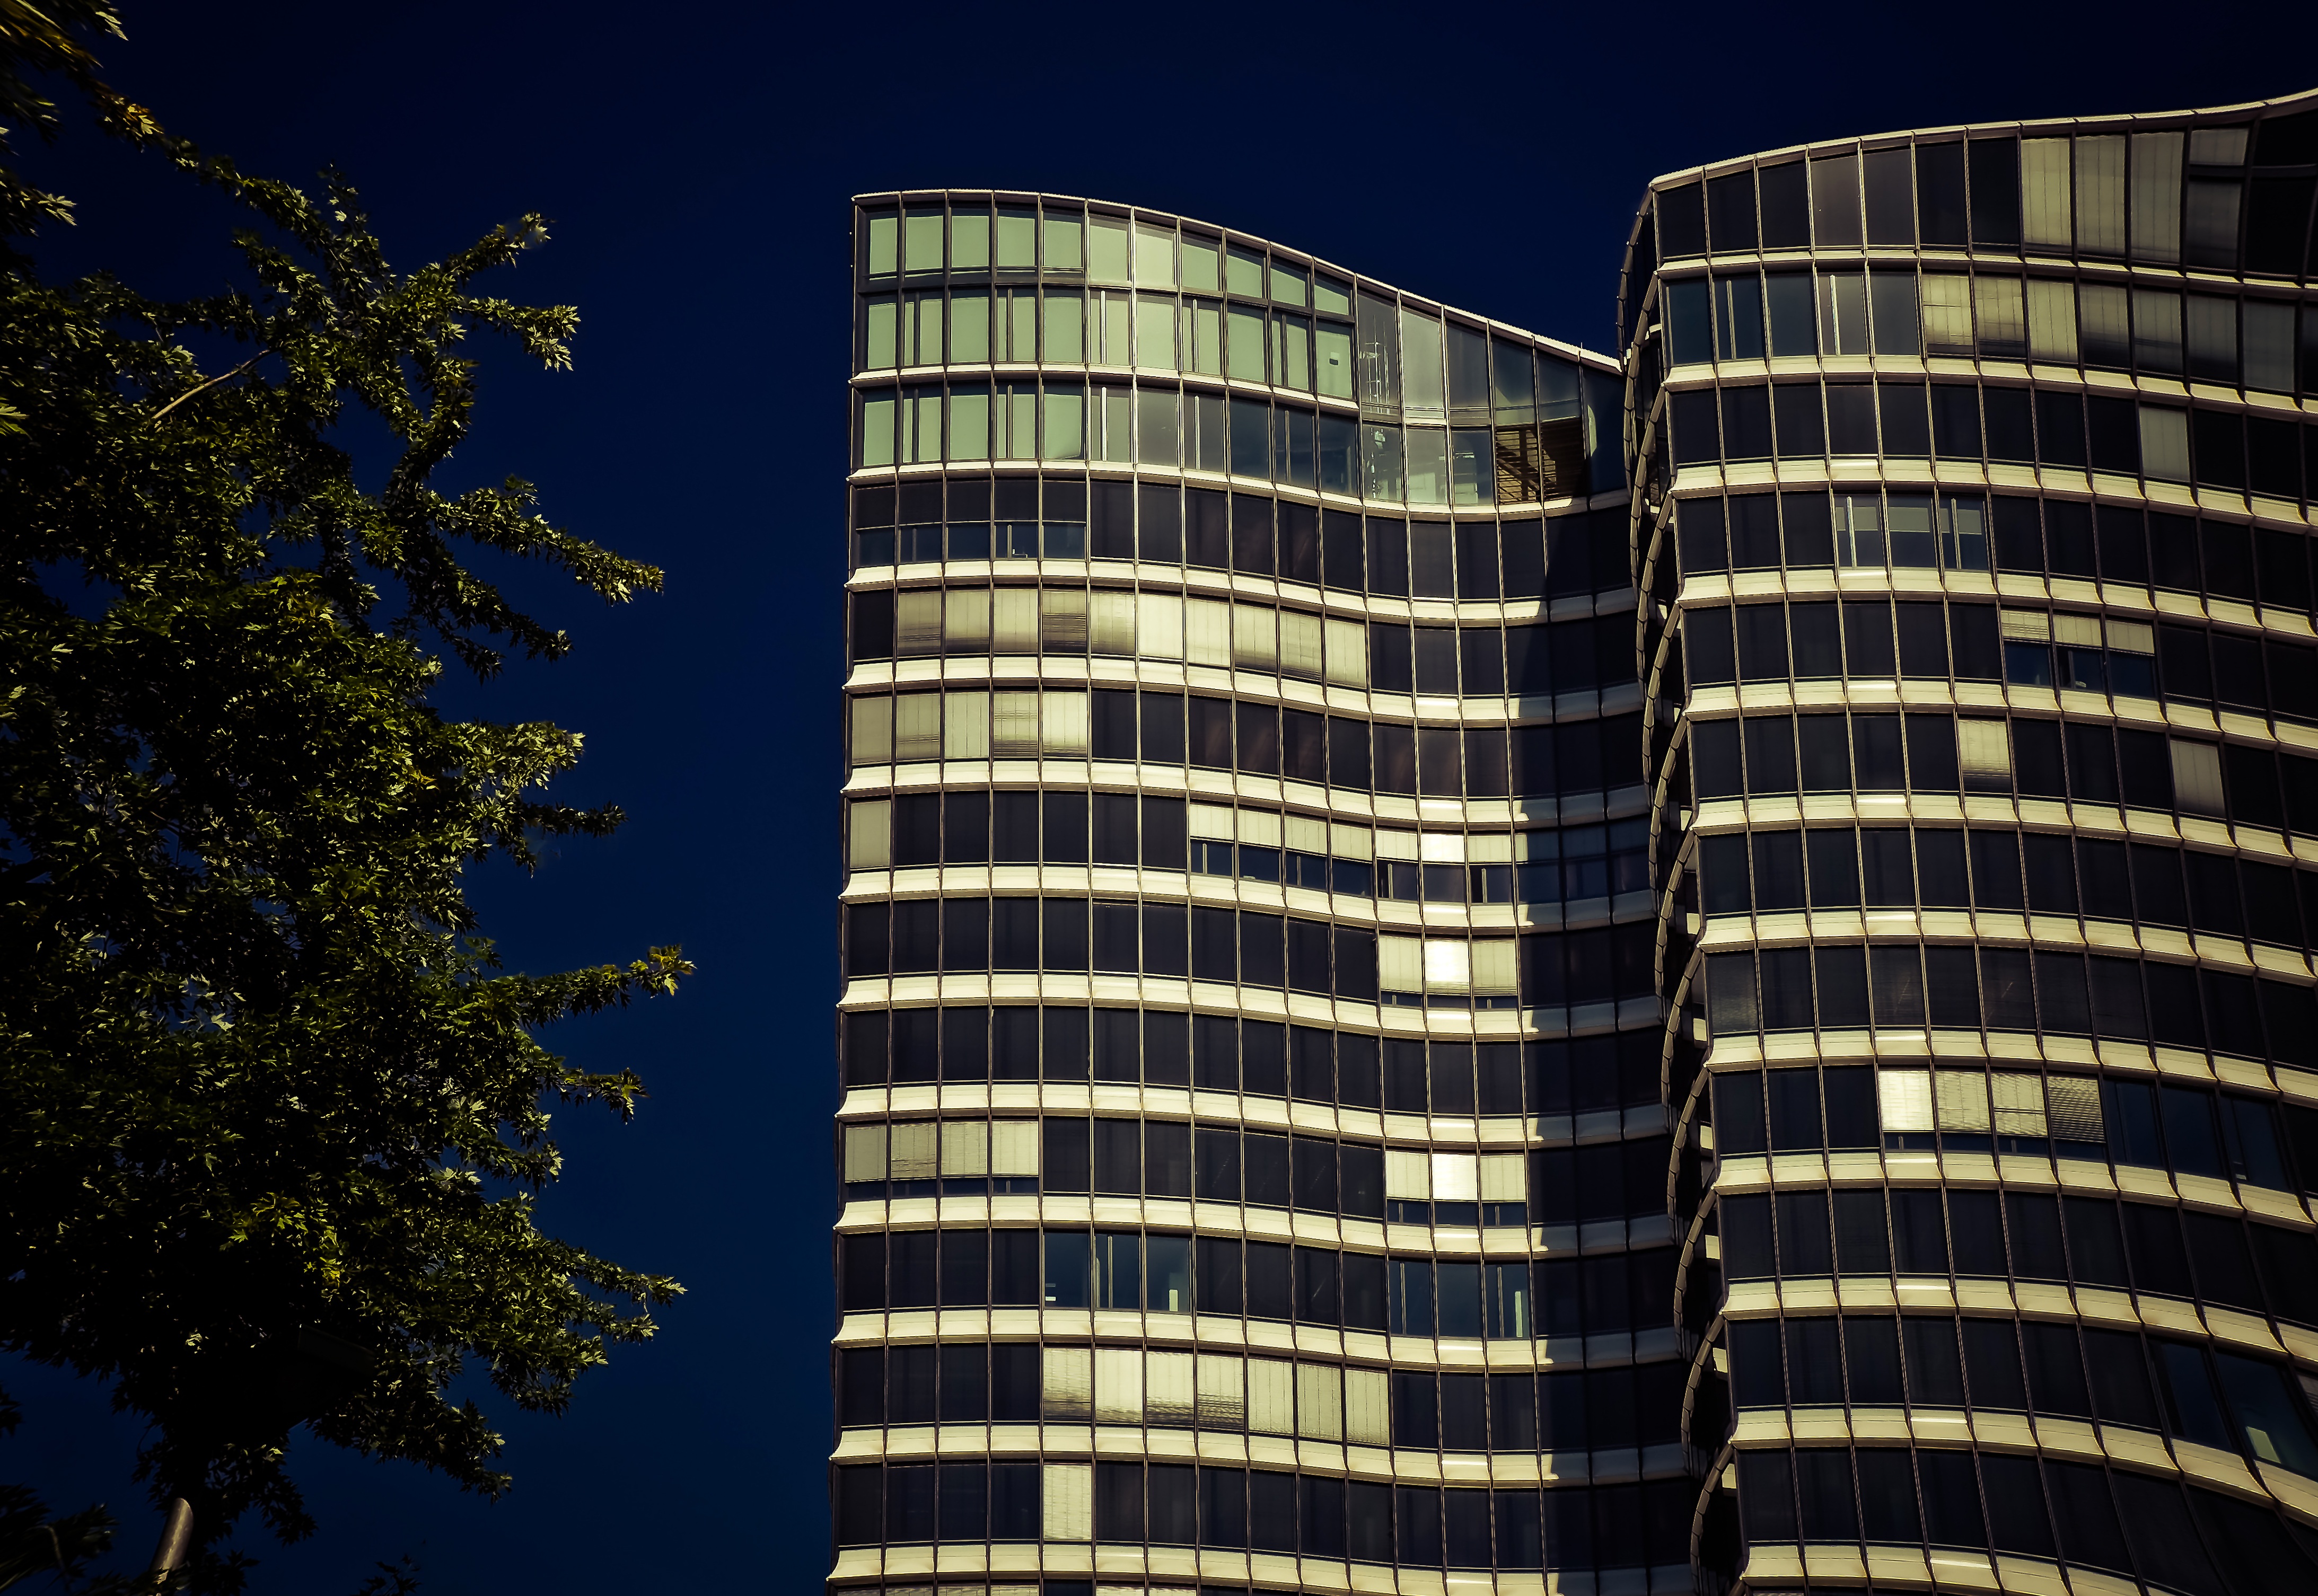
architecture, night, building, city, skyscraper, cityscape, dusk, evening, line, reflection, high, tower, facade, blue, lighting, modern, office building, tower block, mood, evening sun, abendstimmung, metropolis, condominium, blue hour, housewife, glass window, dusseldorf, metropolitan area